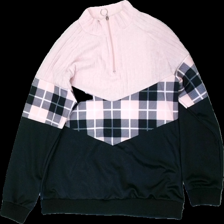
View: front
Type: Top
Category: Ladies
Brand: Missing
Colors: Pink, Black
Material: 83% polyester, 17% acrylic
Pattern: Geometric print
Cut: Regular
Season: All
Stains: Minor
Smell: Major
Price range: <50
Recommended usage: Export
Comment: Smells like shit